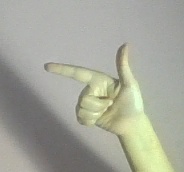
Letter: yaa